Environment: lab
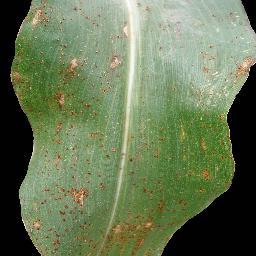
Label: common_rust